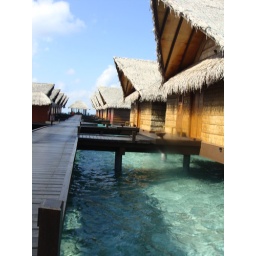
The wooden flooring features glass panels offering views of marine life below